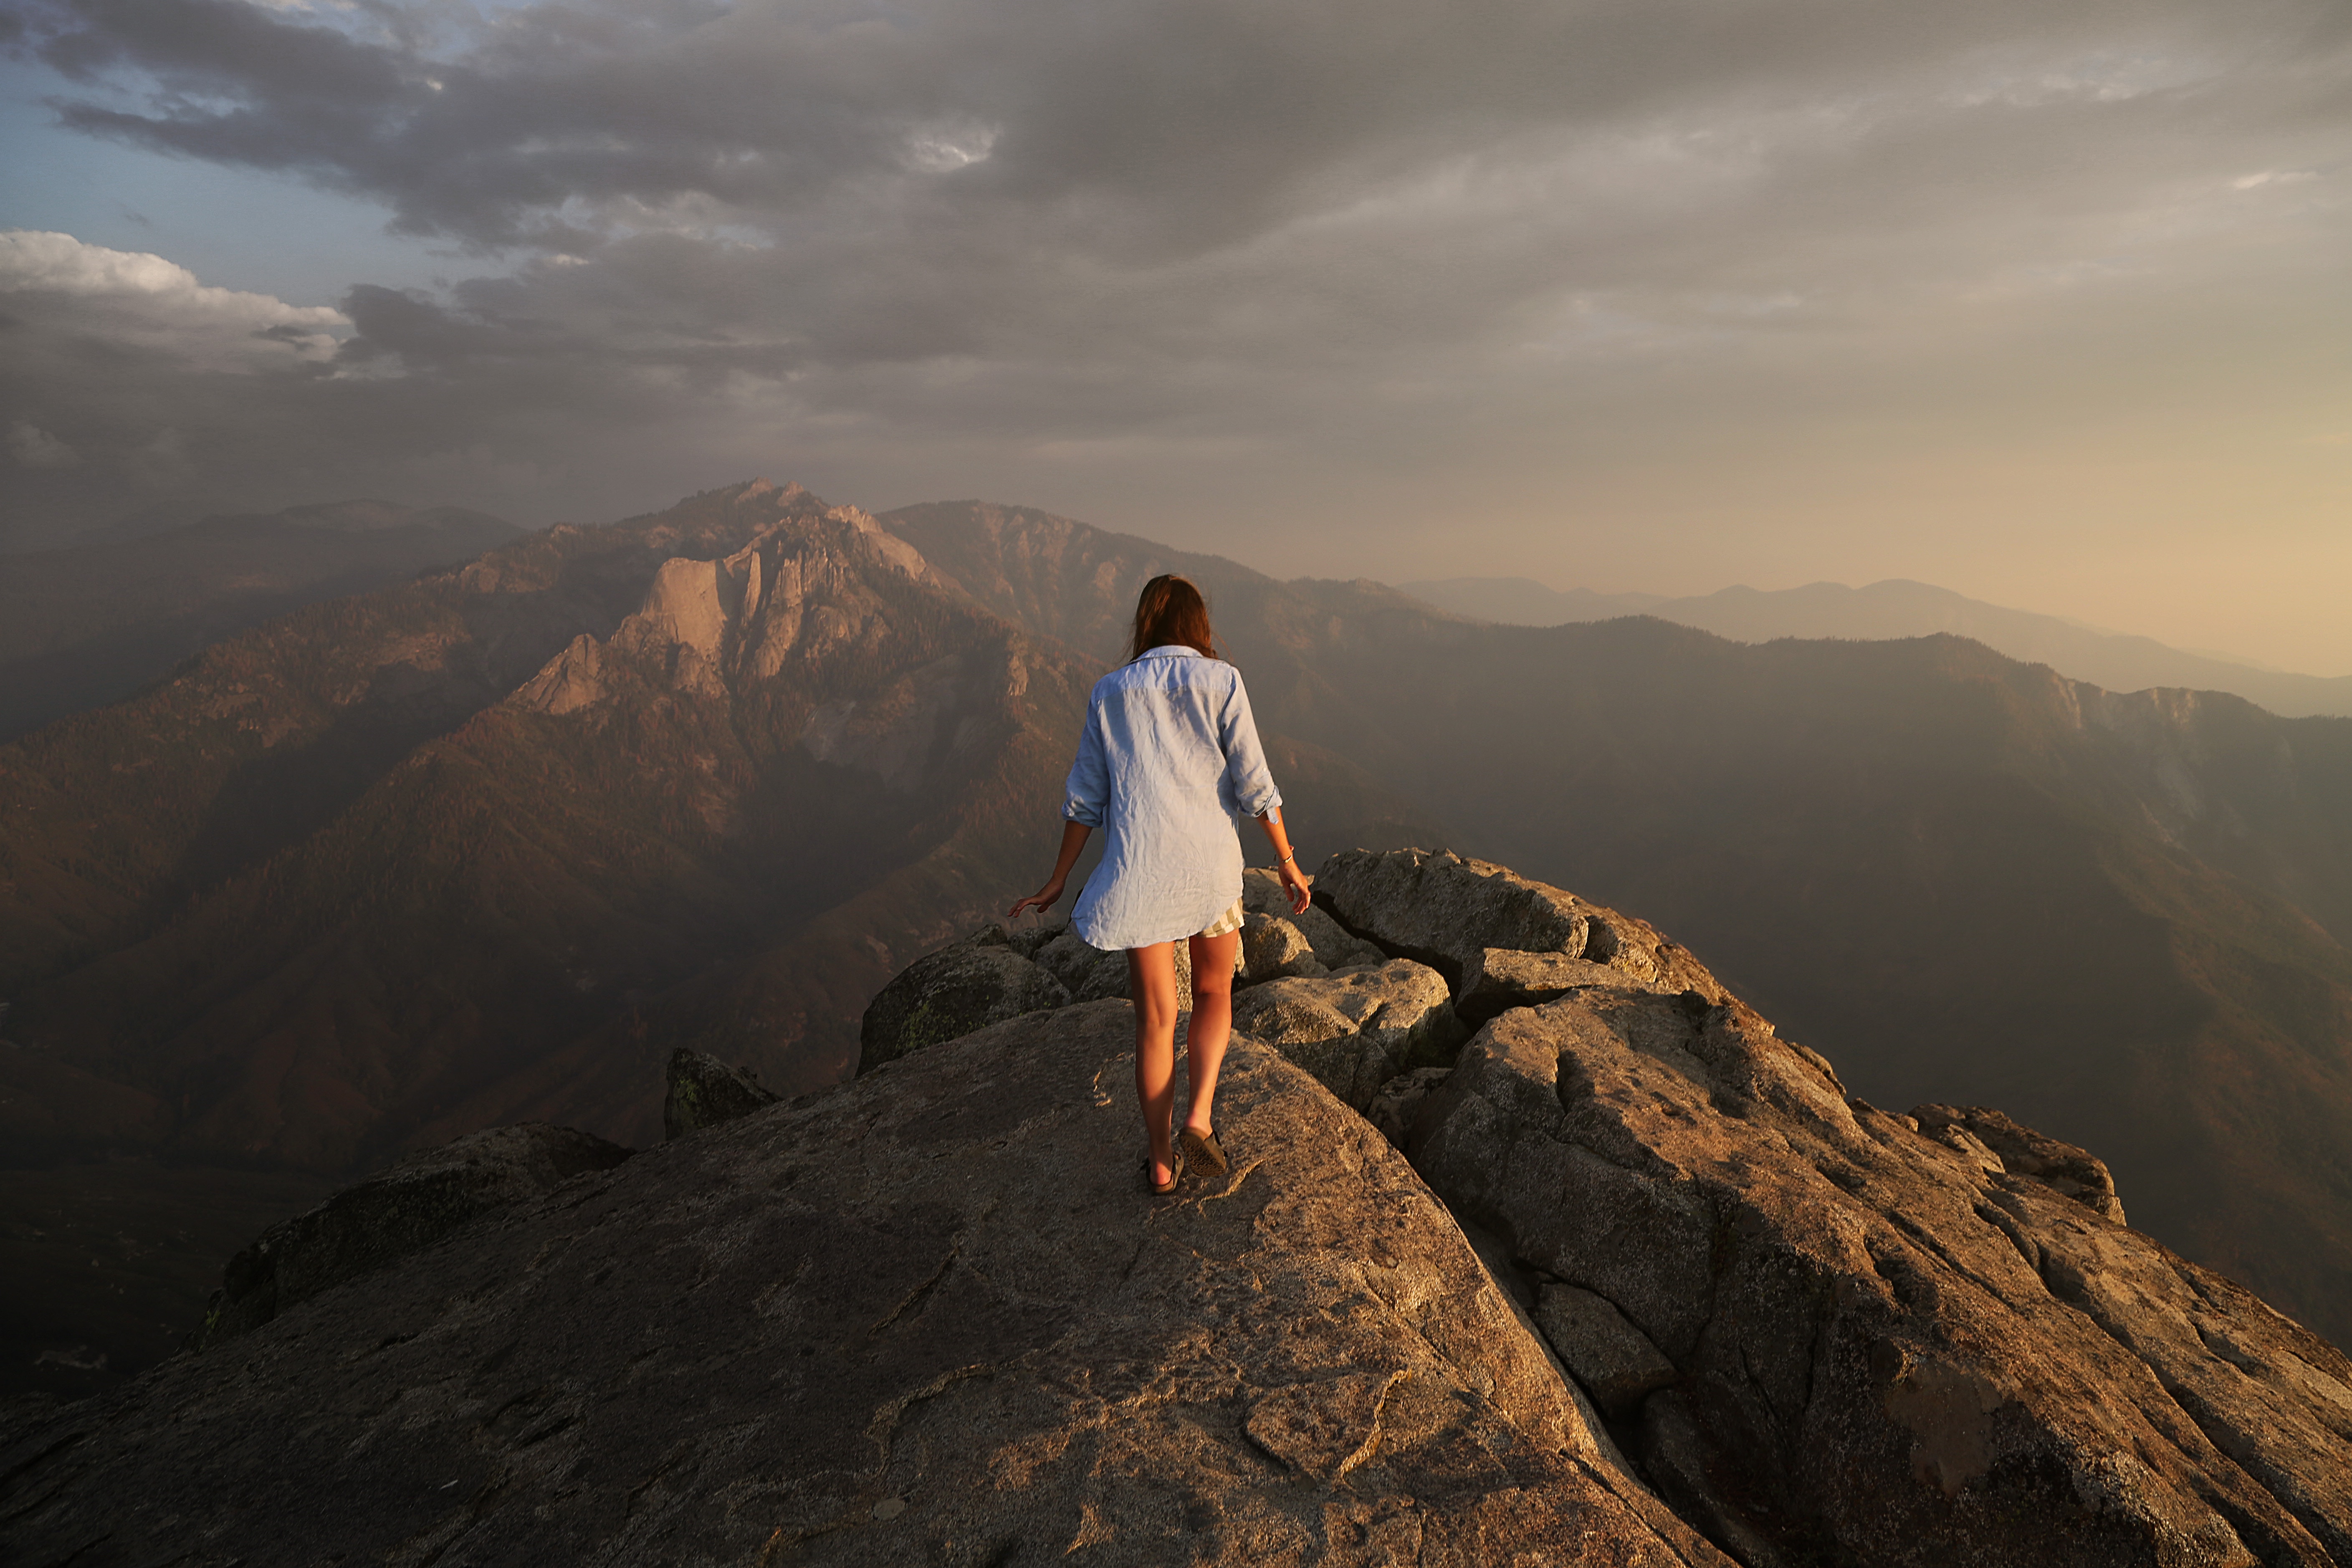
landscape, rock, horizon, wilderness, mountain, cloud, sky, morning, hill, adventure, atmosphere, valley, mountain range, vacation, cliff, tourism, highland, terrain, national park, ridge, summit, alps, escarpment, fell, elevation, adventurer, lake district, hill station, meteorological phenomenon, mountainous landforms, ar te, mount scenery